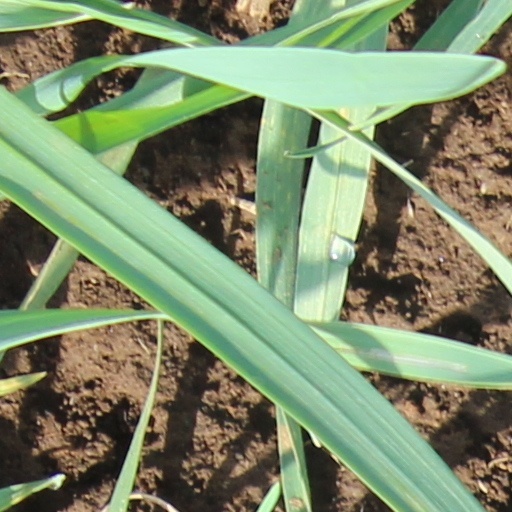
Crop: wheat